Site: saxony
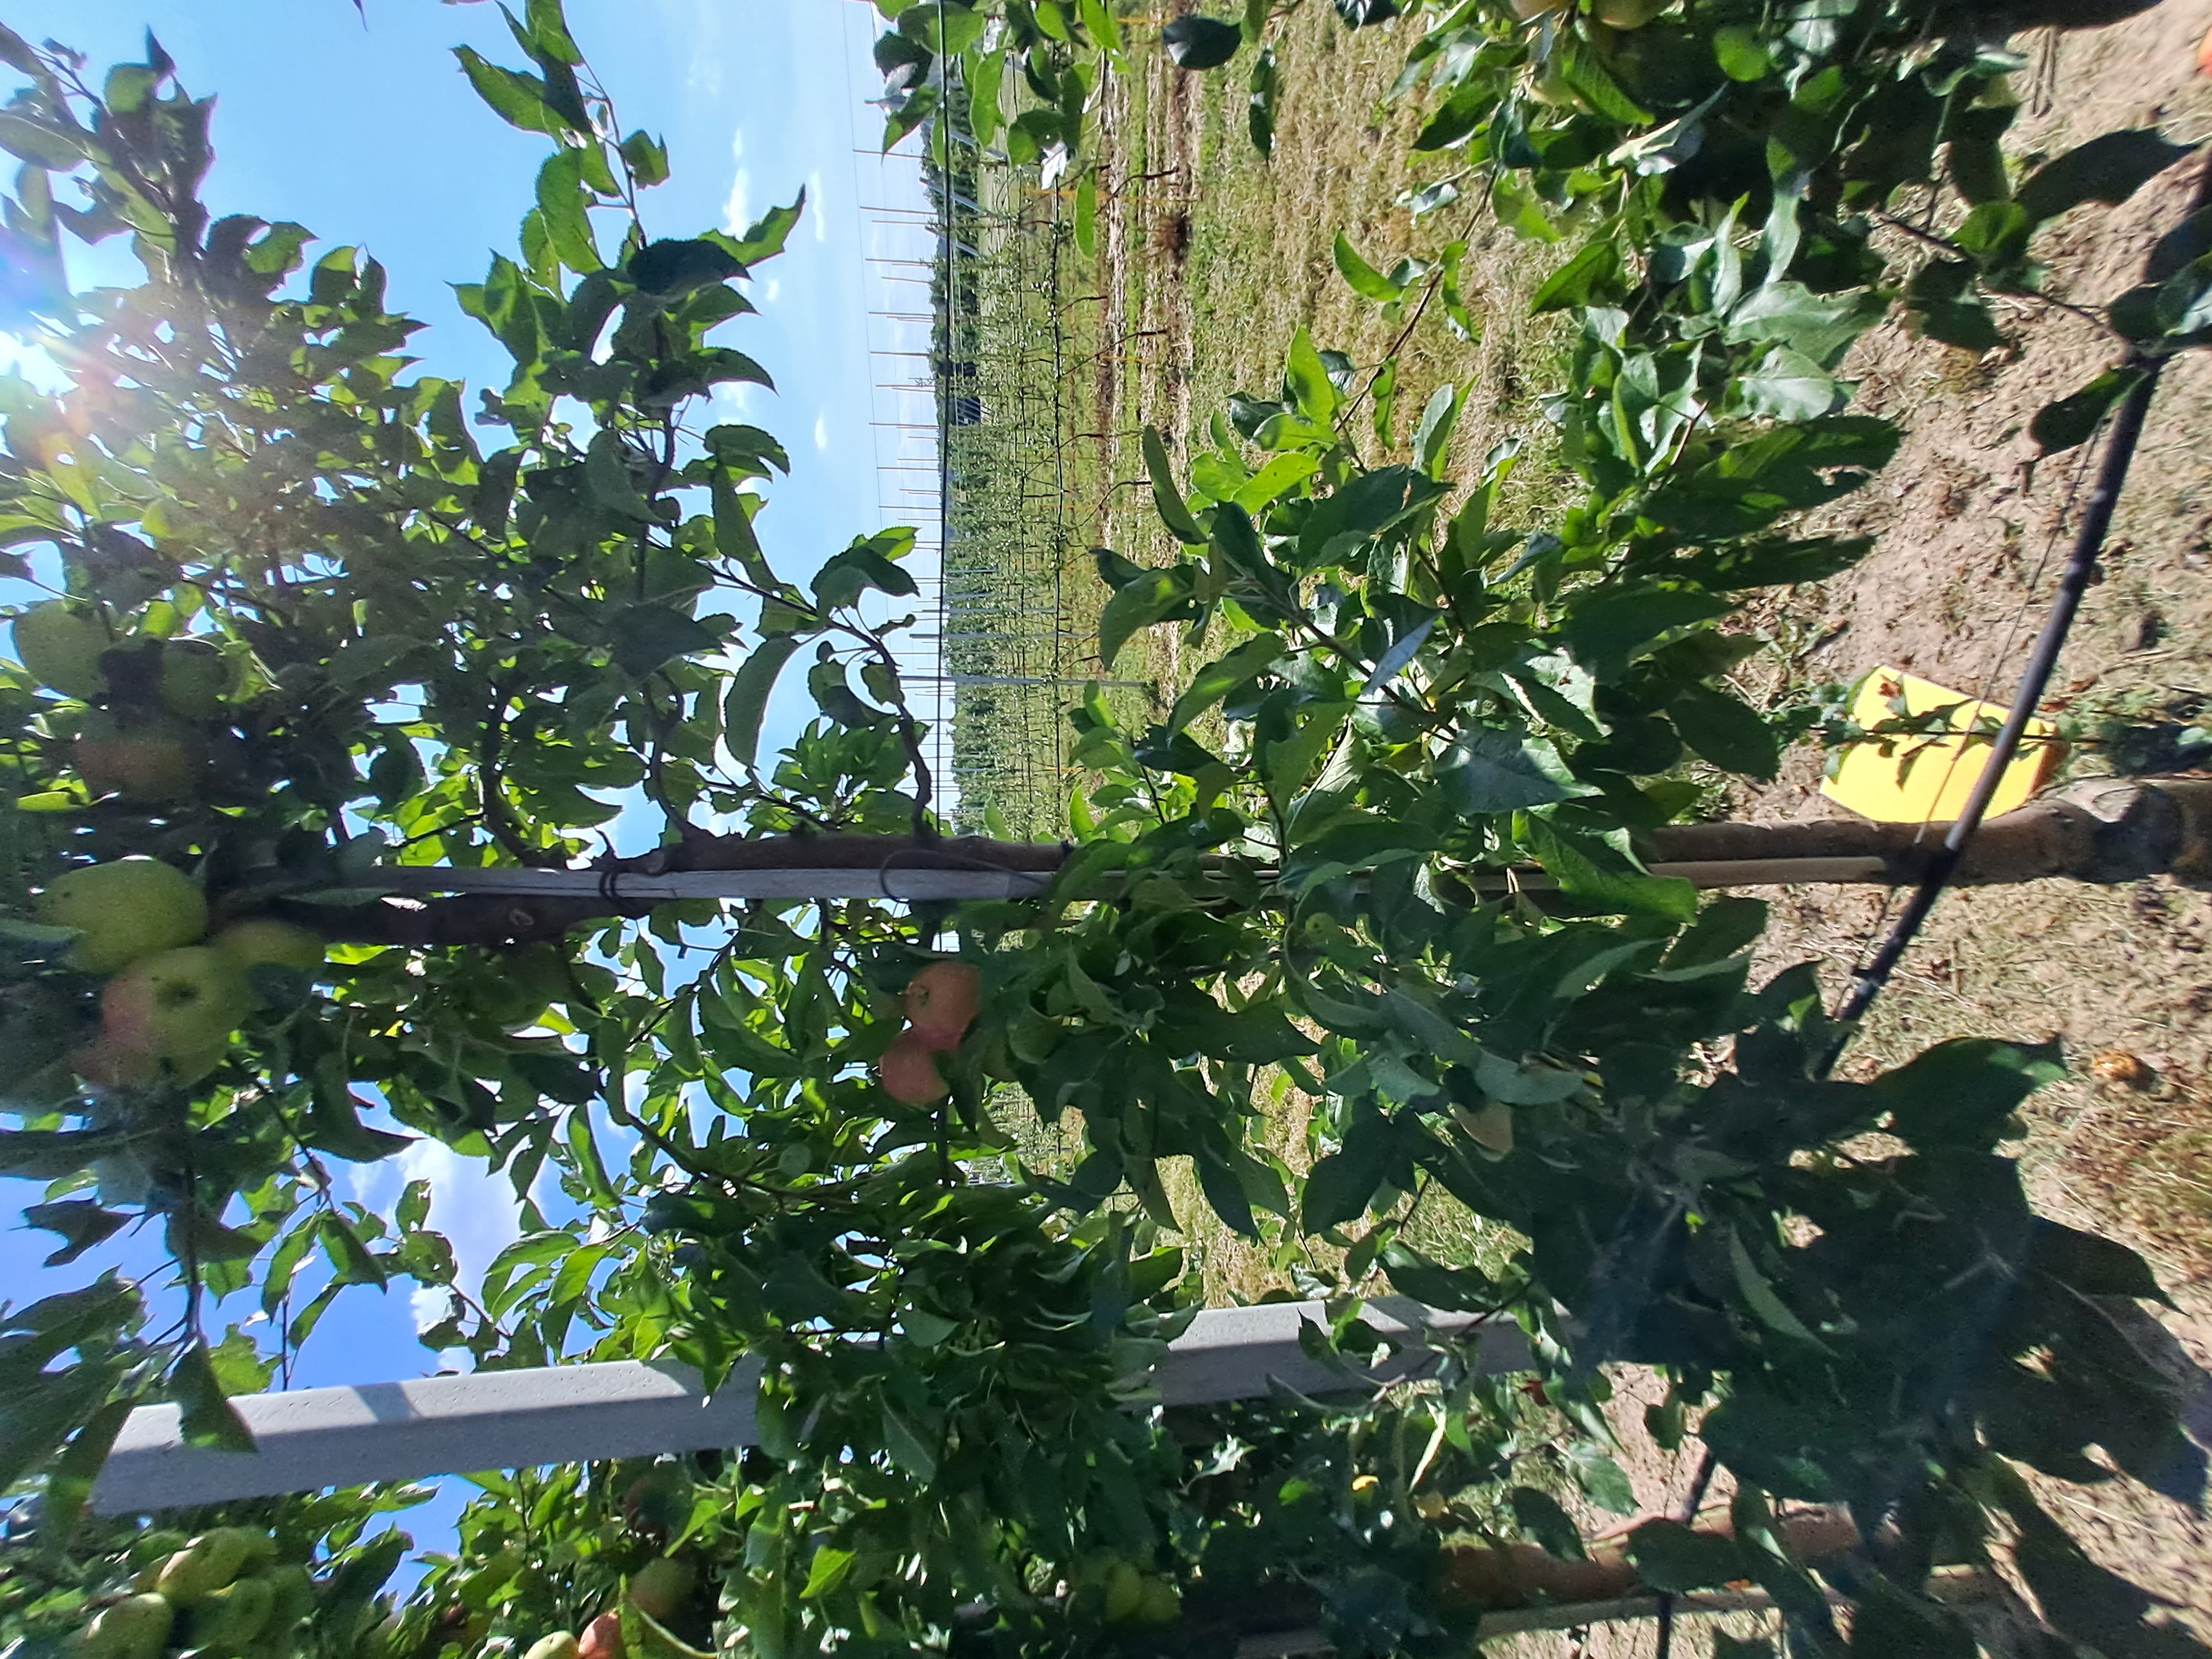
Growth stage (BBCH 81): Maturity of fruit and seed